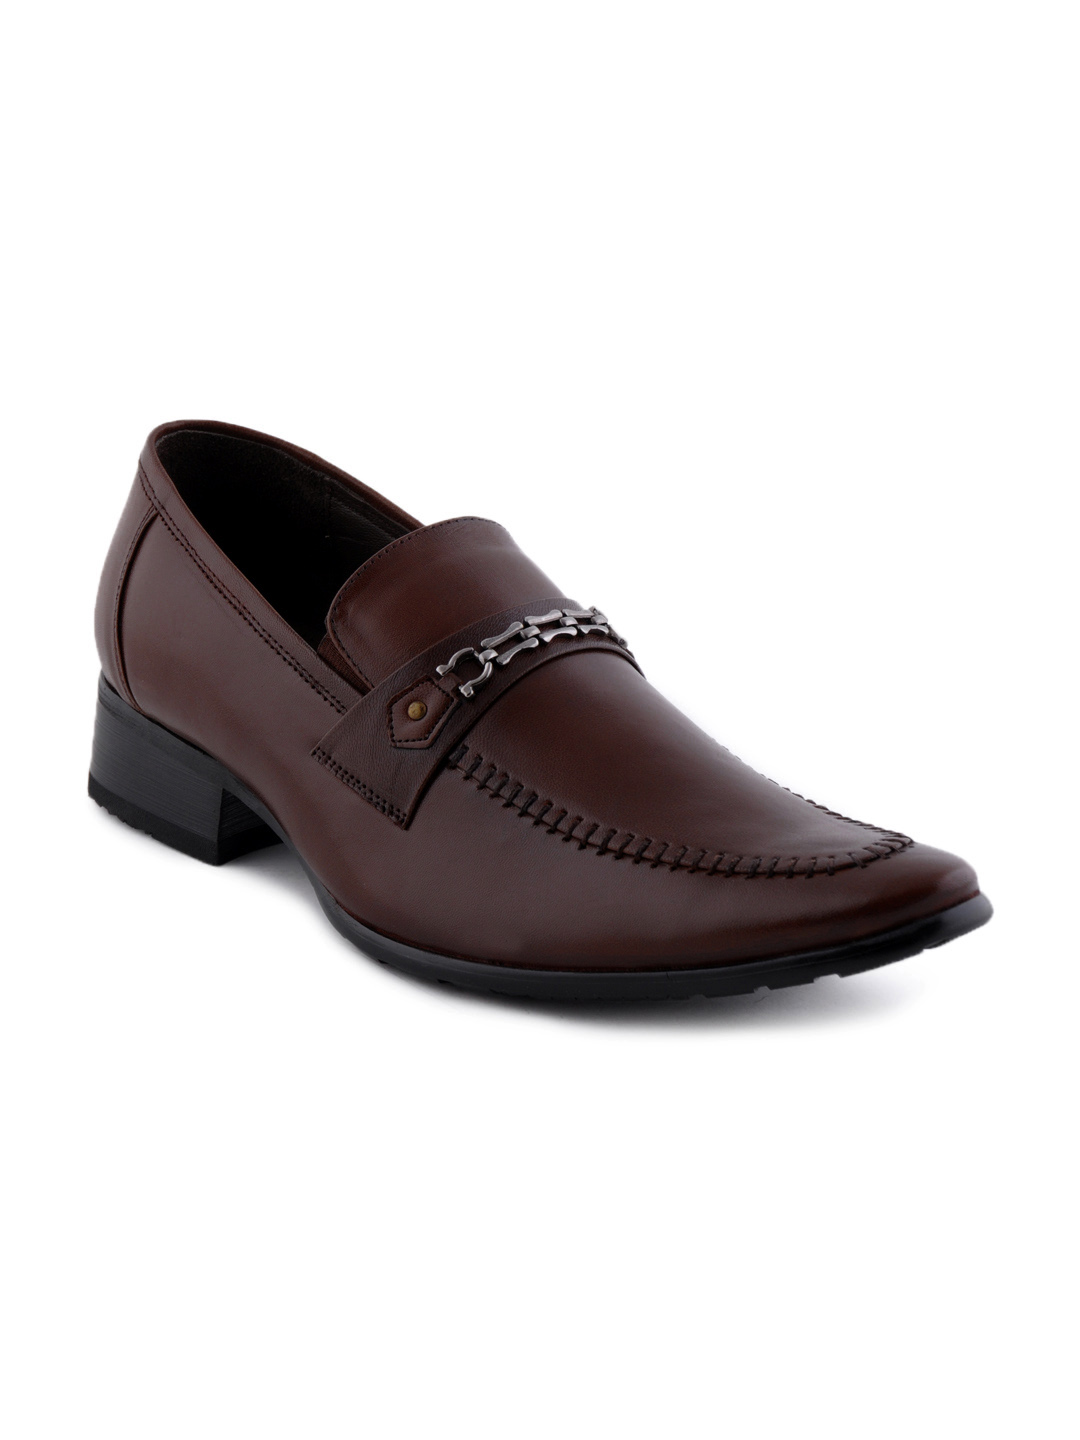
Provogue Men Brown Formal Shoes
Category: Footwear / Shoes / Formal Shoes
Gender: Men
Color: Brown
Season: Fall 2011
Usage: Formal